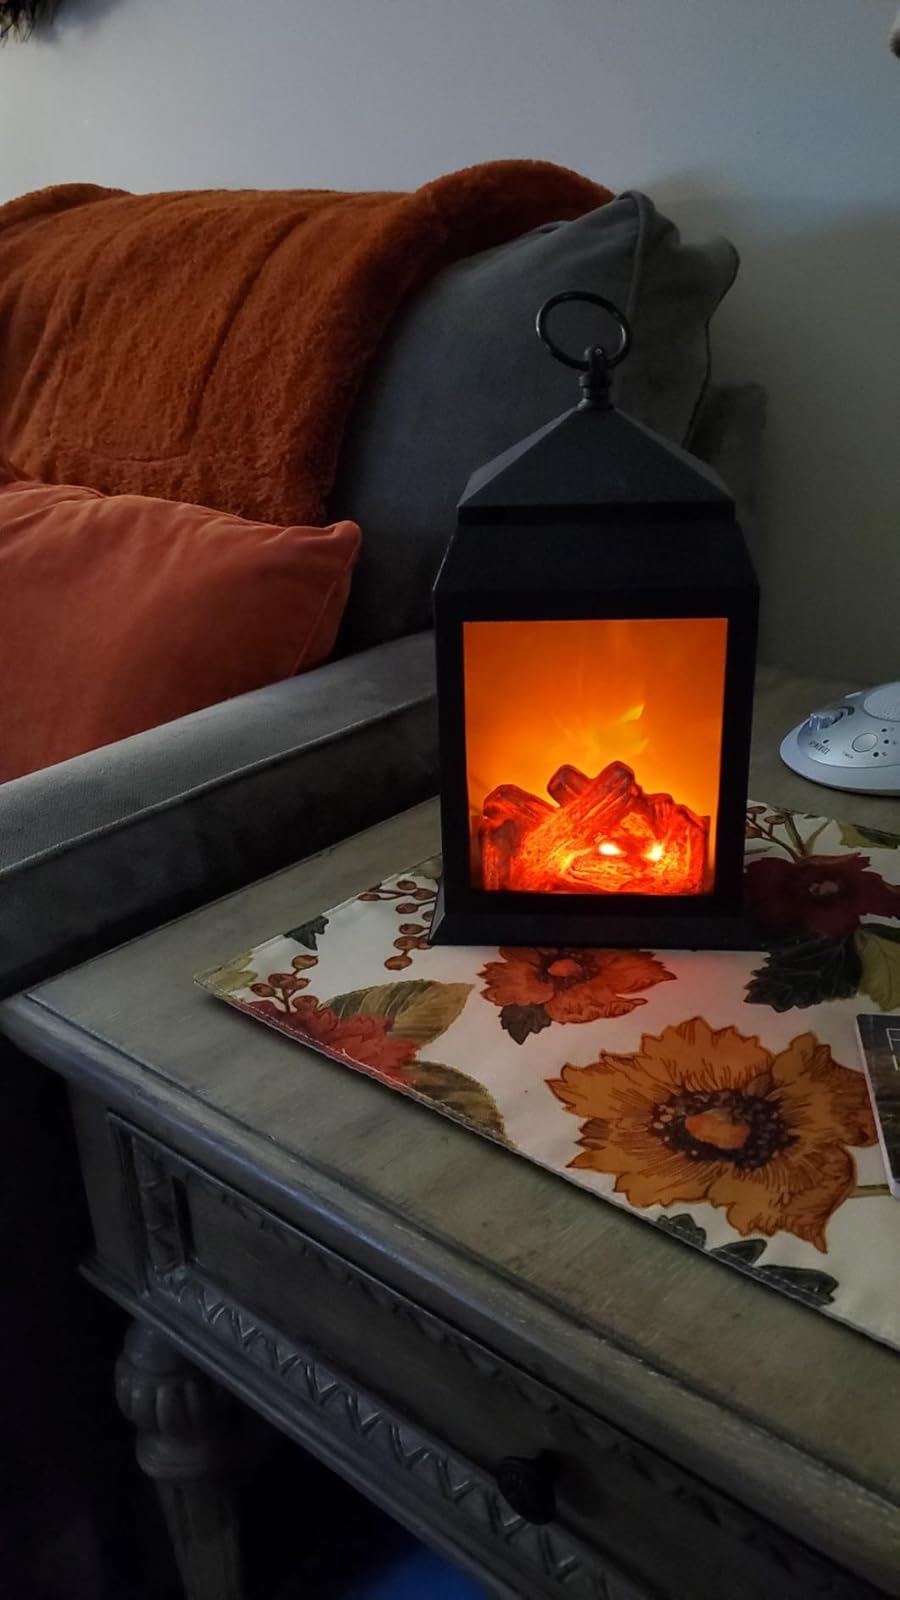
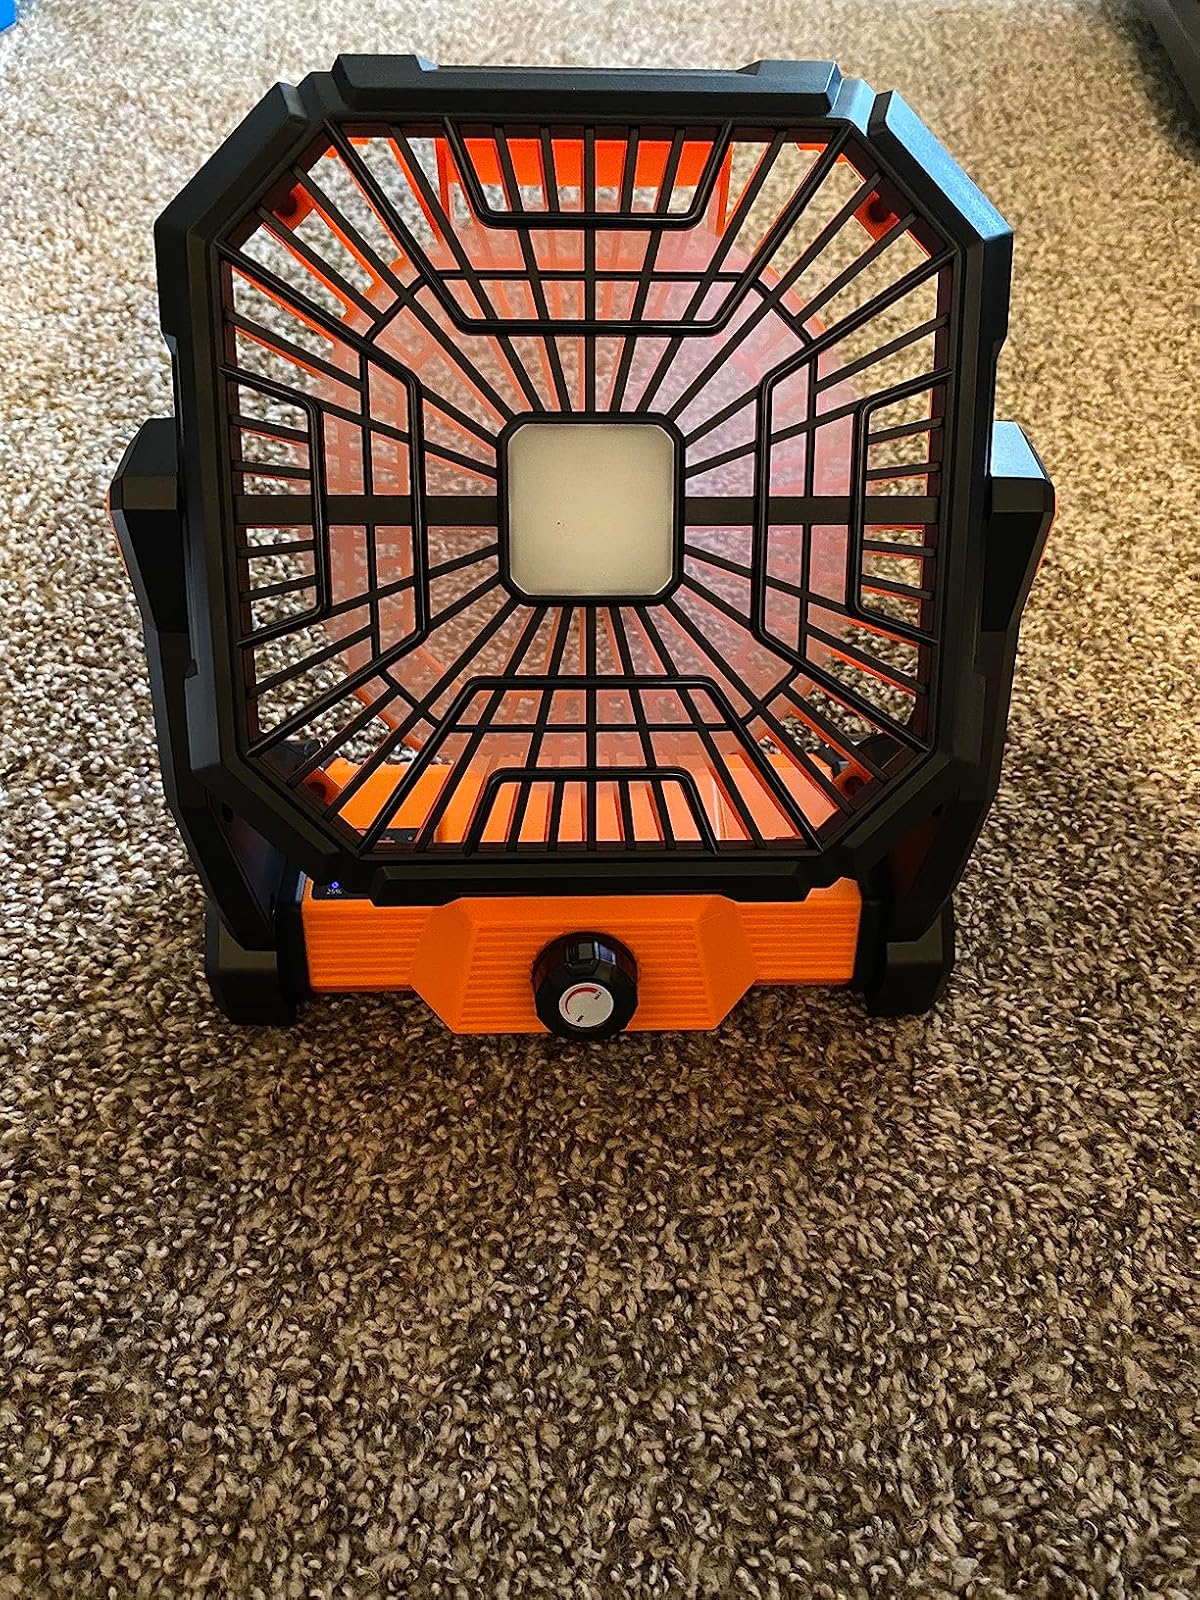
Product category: lantern
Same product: no